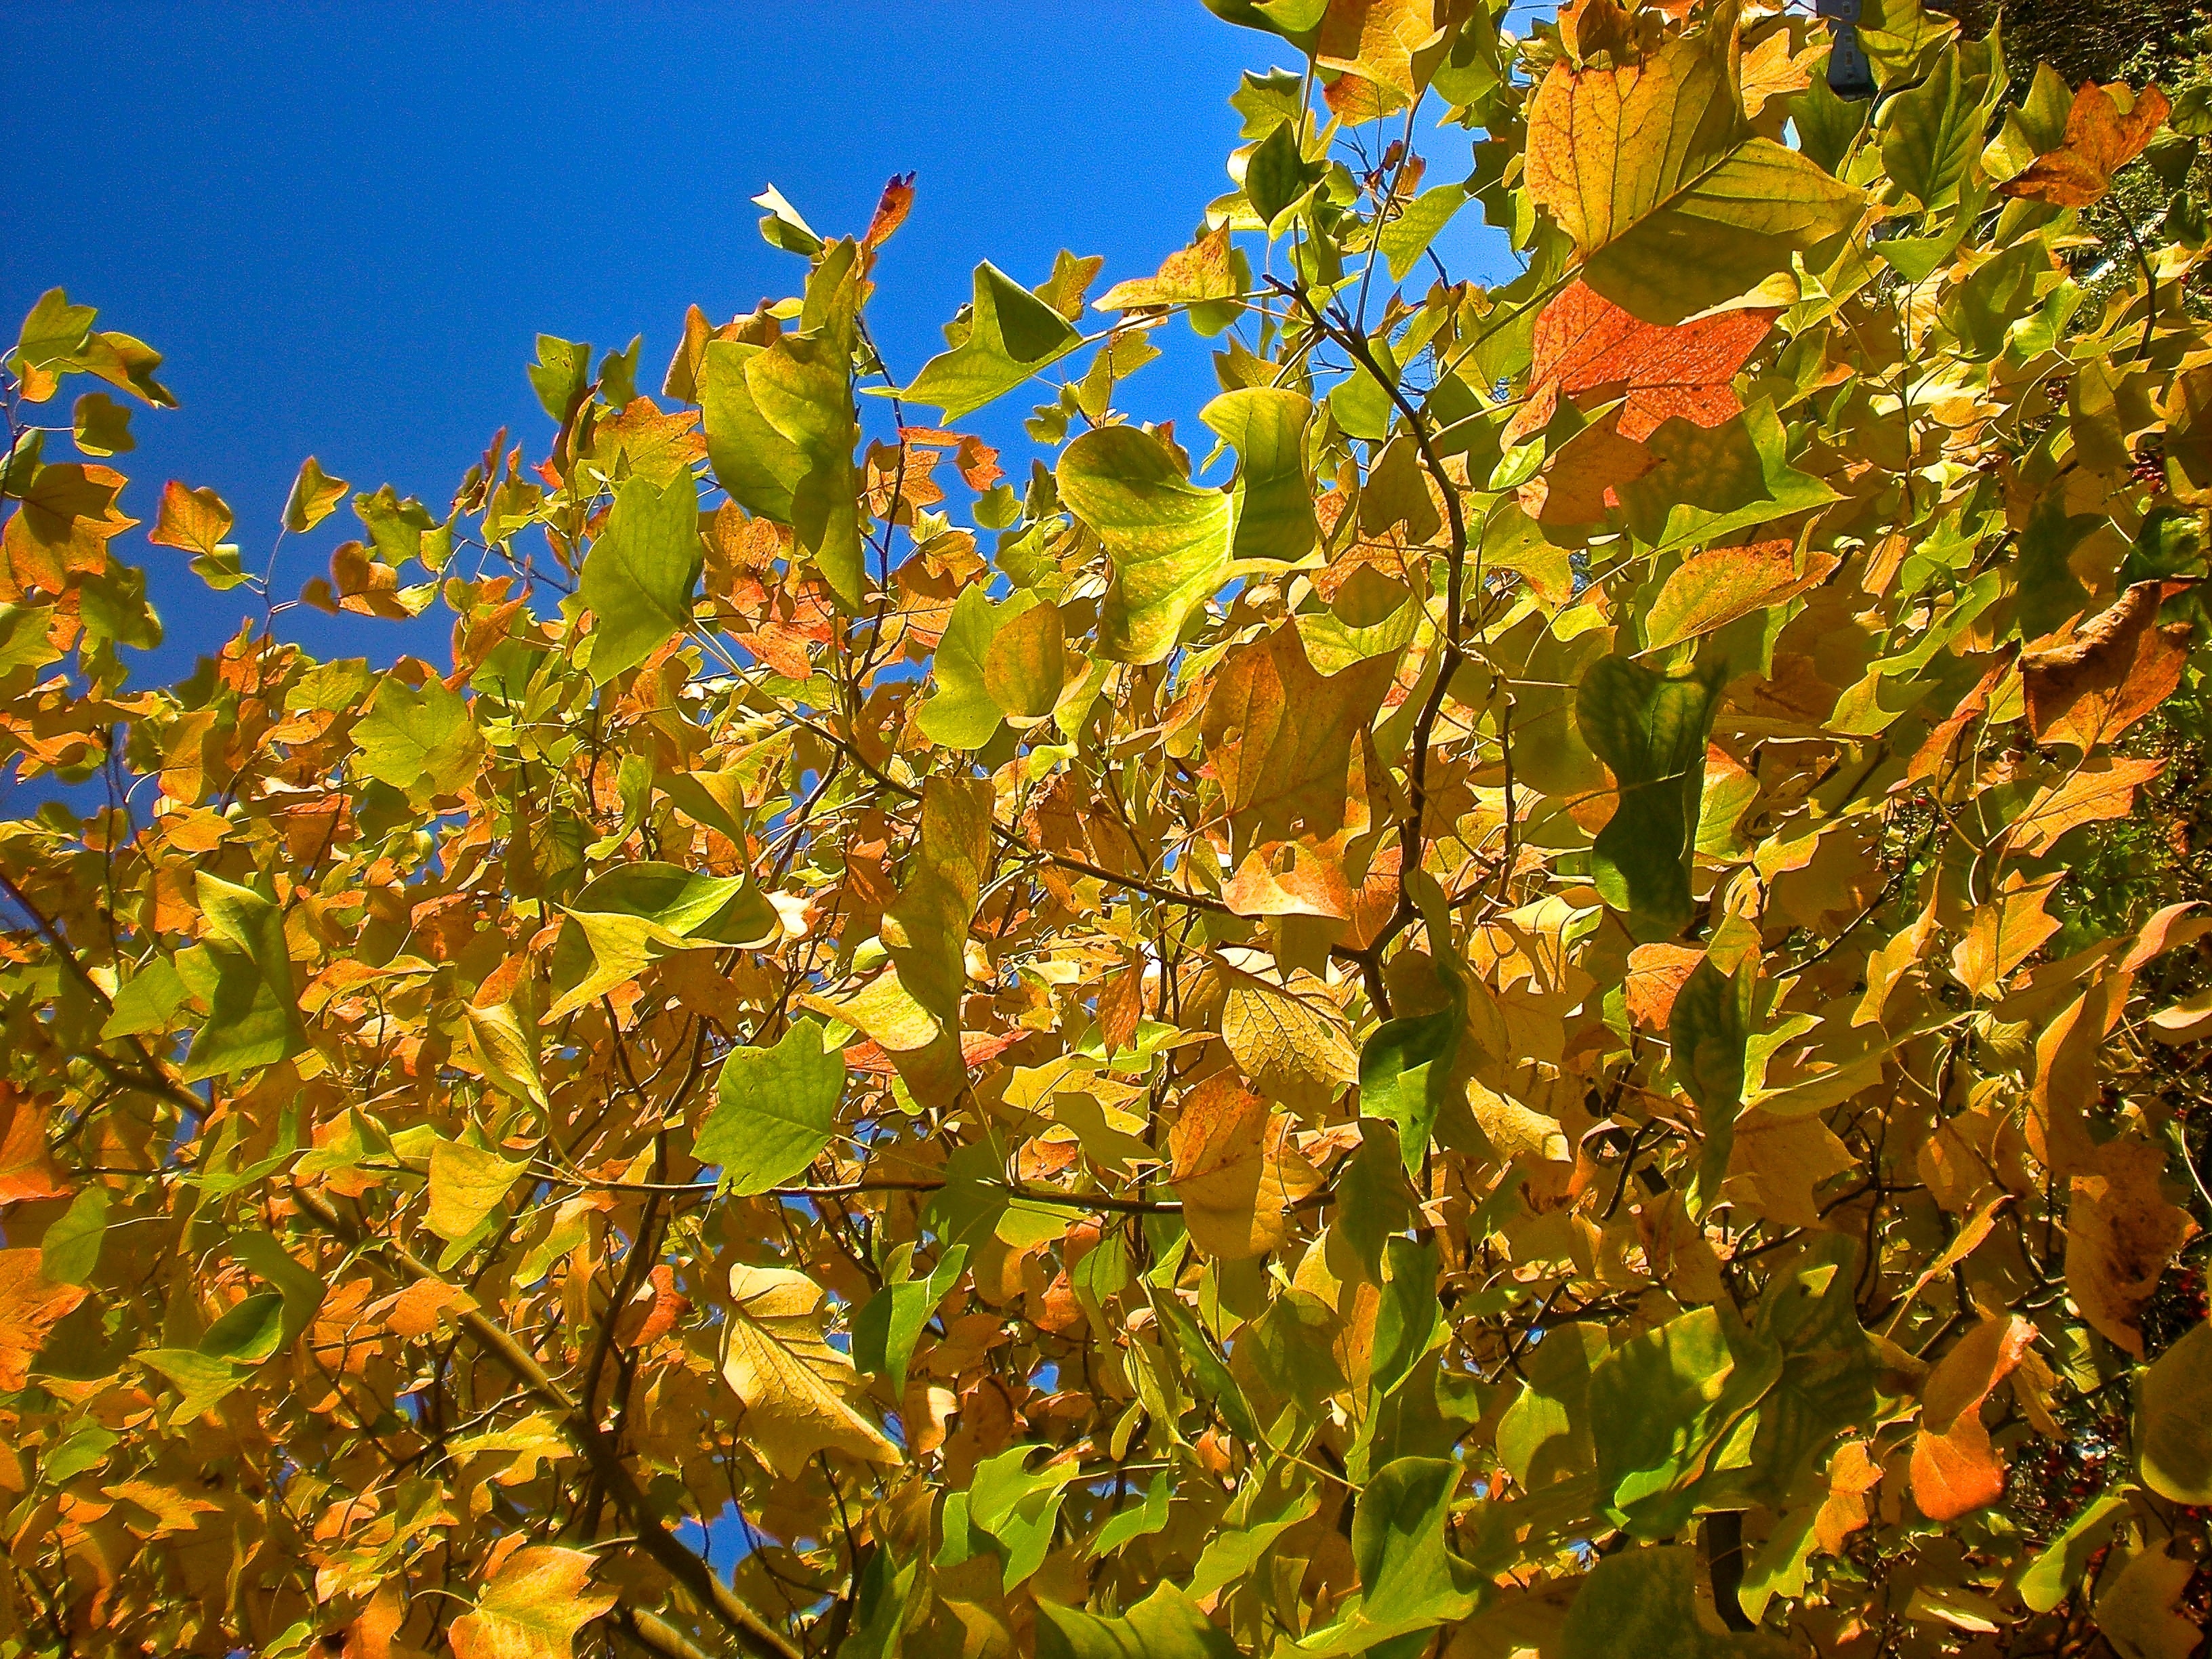
tree, nature, branch, plant, sunlight, leaf, flower, foliage, orange, food, produce, autumn, botany, yellow, agriculture, flora, season, blue sky, wildflower, shrub, deciduous, stockholm, autumn leaves, ecosystem, flowering plant, woody plant, land plant